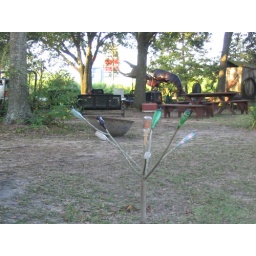
bottle tree out front with crawfish float in the distance